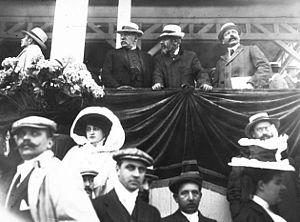
Adolphe Maujan, né à Pontanevaux, hameau de la commune de La Chapelle-de-Guinchay le 3 juin 1853 et mort à Saint-Maur-des-Fossés le 23 avril 1914, est un homme politique français.